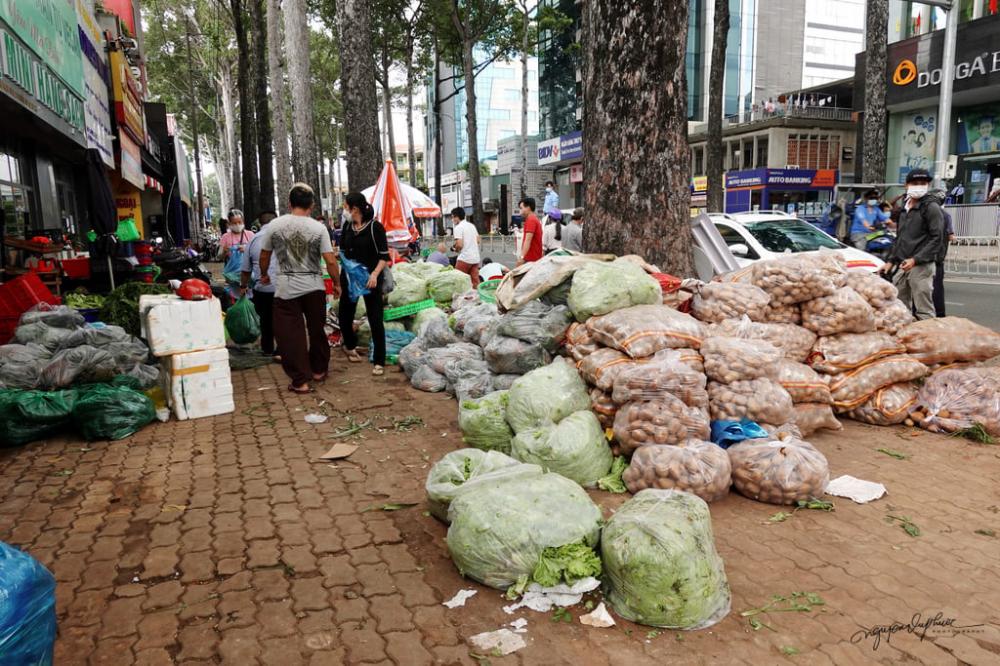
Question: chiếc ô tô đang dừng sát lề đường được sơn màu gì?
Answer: màu trắng